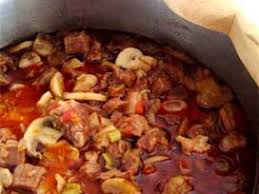
Yemek: et_sote